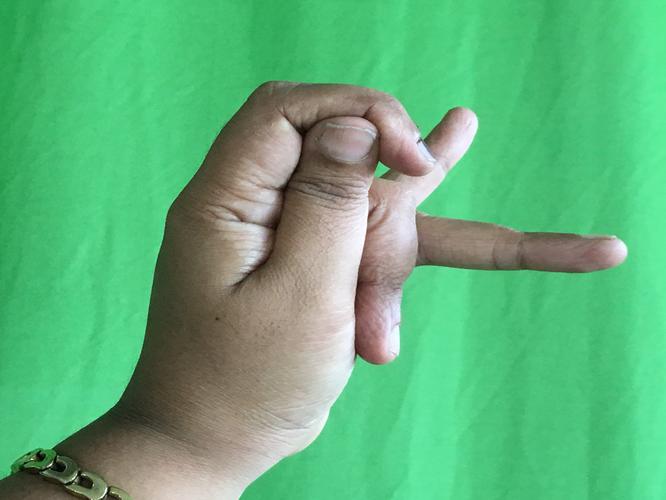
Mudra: Katakamukha_3
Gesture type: single_hand